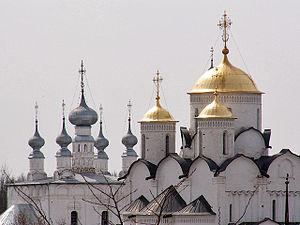
Le Couvent de l'Intercession (Souzdal) est une abbaye située sur la rive droite de la rivière Kamenka, au nord de la ville de Souzdal. Il est réservé aux femmes. Il fut fondé en 1364 par le prince de Souzdal Dimitri III Constantinovitch. Mais la vue d'ensemble actuelle ne s'est formée qu'au XVIᵉ siècle, quand le couvent est devenu un lieu de claustration, parfois contrainte, pour des membres des familles aristocratiques. Au XVIᵉ siècle et XVIIᵉ siècle l'antique couvent devint un des plus grands de Russie. L'Intercession est une fête orthodoxe qui commémore une apparition de la Sainte-Vierge en 910 à Constantinople.